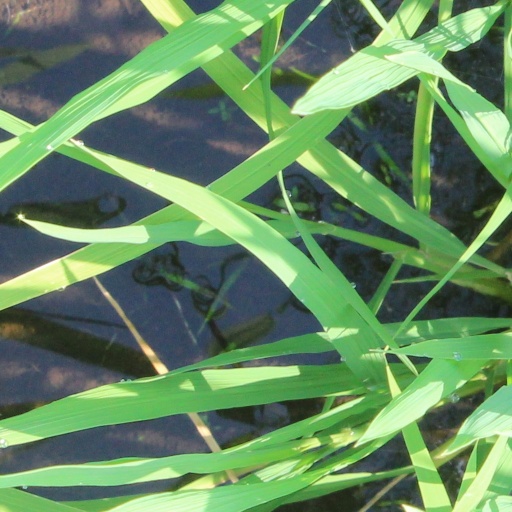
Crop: rice